Abruzzo

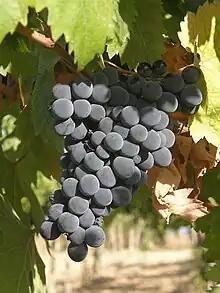
Montepulciano grapes

After the rebellion called Sicilian Vespers and the subsequent war, in 1302 the Peace of Caltabellotta divided the former Kingdom of Sicily as follows: Sicily to the Crown of Aragon and the Southern Italian Peninsula (including Abruzzo) still to the Capetian House of Anjou.